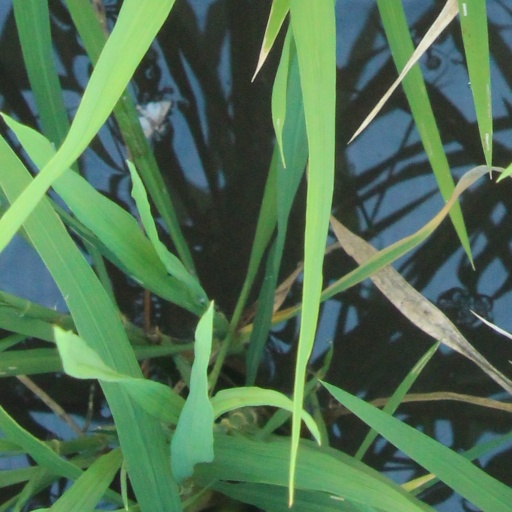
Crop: rice